Bunnythorpe railway station

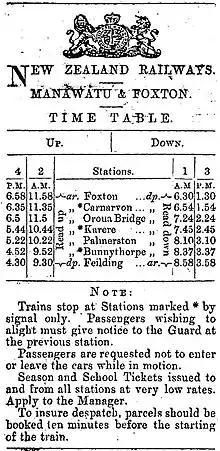
1877 Foxton Feilding railway timetable

Bunnythorpe was served by 2 or 3 trains a day, before becoming a flag station in 1879, served by 3 trains a day. From 1887 there were complaints about how few trains stopped at the station and an extra train stopped from 1894. However, it had stopped calling by 1906. By 1908 there were again 3 trains a day, but complaints of long waits. In 1909 a request for a carriage to be added to the afternoon goods train was rejected. The line became part of the NIMT, when it fully opened in 1909. The Auckland express was stopping in 1924.